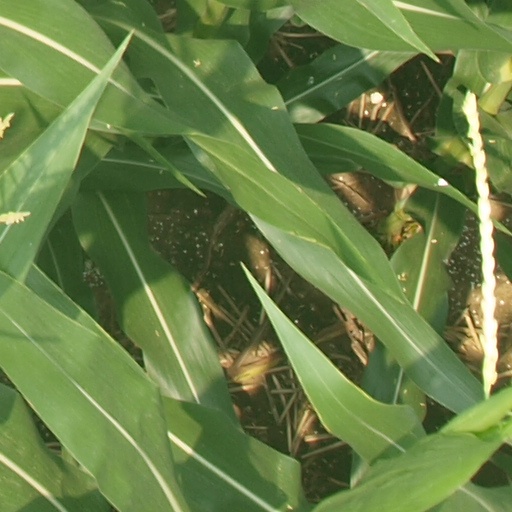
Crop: maize; corn